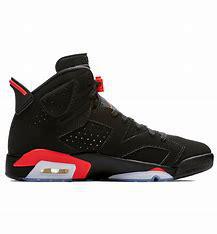
Brand: Jordan
Model: 6 Retro